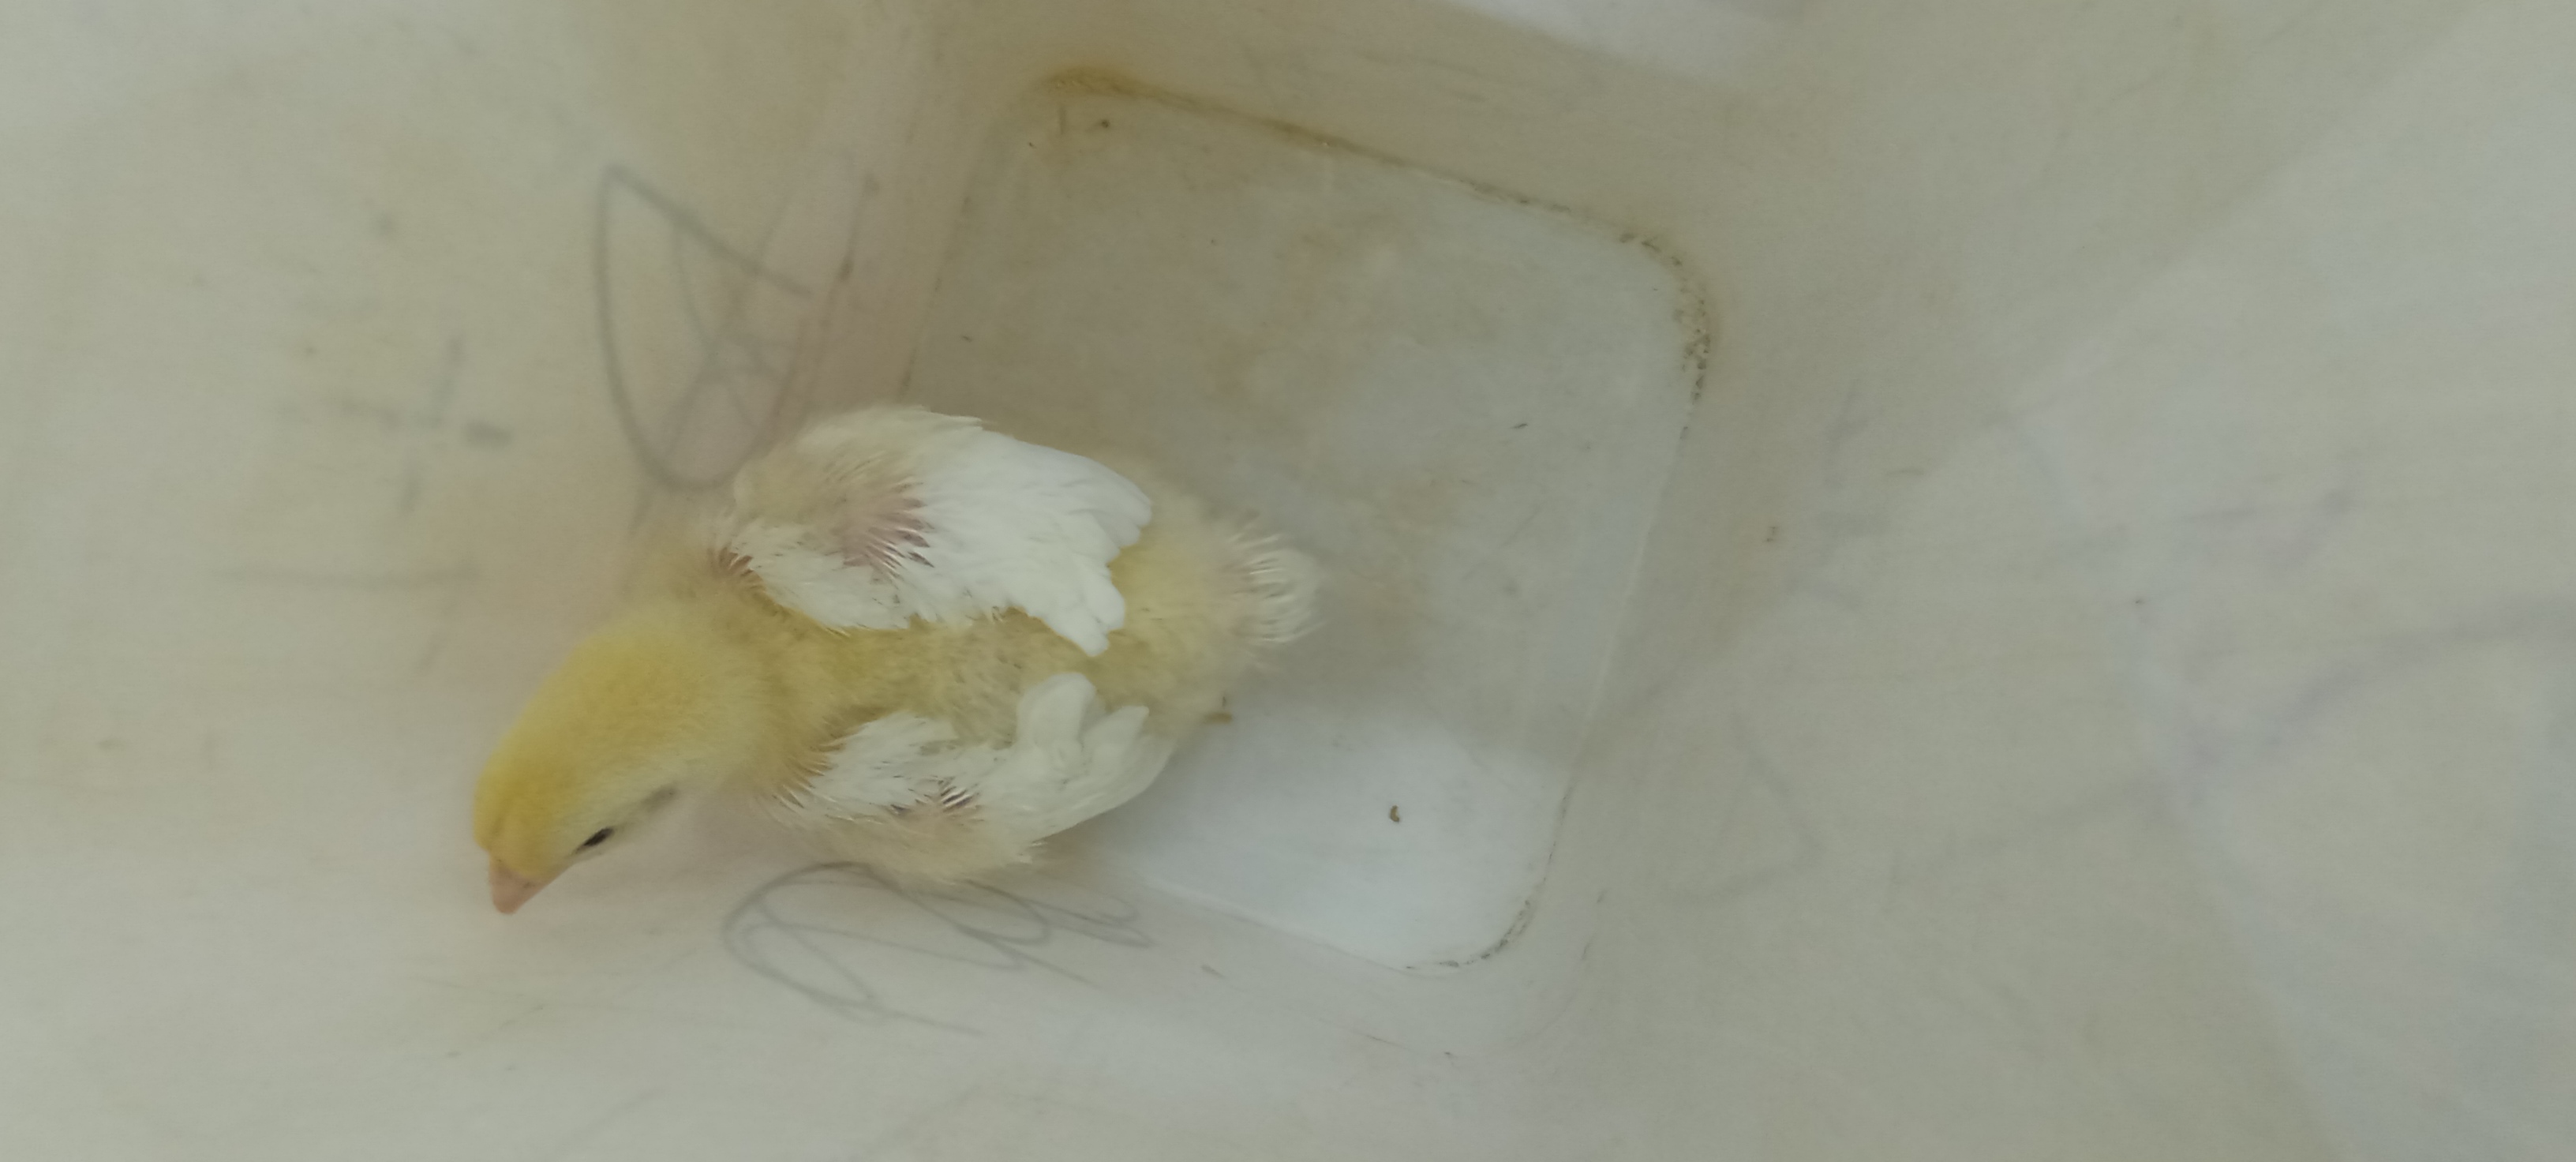
Weight: 392 g